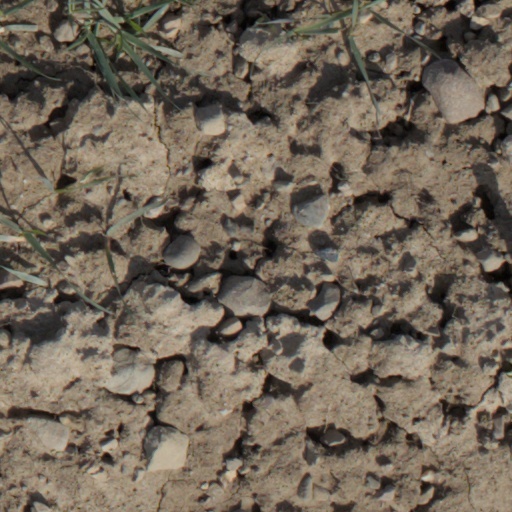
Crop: wheat